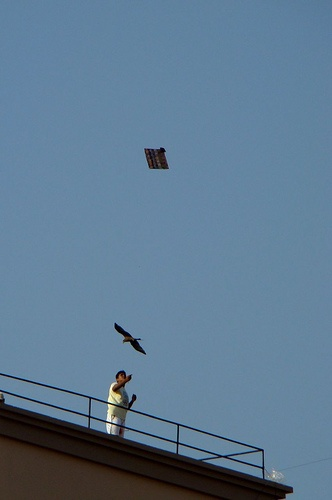
A man standing under a kite and a bird.
a bird flying over the head of a person
Man flying a kite on a roof near a passing bird.
There is a person flying a multi-colored kite.
A man flying a kite from a roof top while a bird flies by.